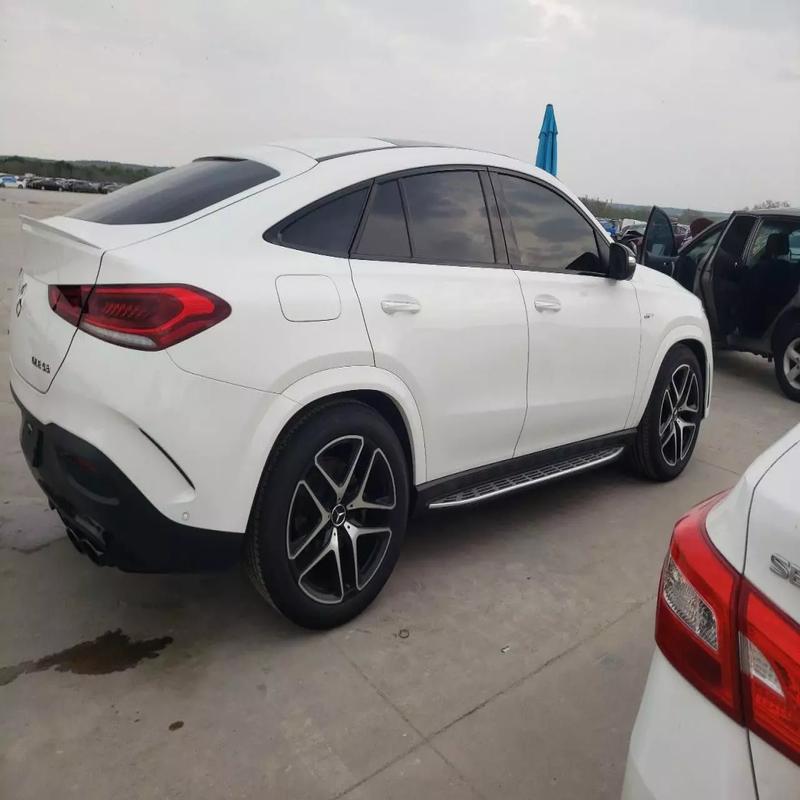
Aucun dommage détecté.
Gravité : aucun